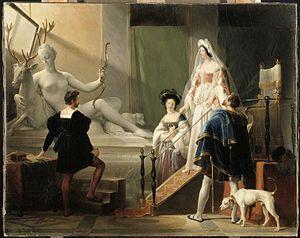
Diane de Poitiers, comtesse de Saint-Vallier, duchesse de Valentinois, demeure pendant plus de vingt ans la favorite d'Henri II, roi de France. Les sources la concernant sont infimes et lacunaires, si bien qu'on ignore quasiment tout d'elle, notamment pour des années entières. La postérité a forgé d'elle une image de femme de caractère, avide de pouvoir et d'honneurs, et grande mécène : dans les faits rien de tout cela n'est prouvé.
Alexandre-Évariste Fragonard, né le 26 octobre 1780 à Grasse et mort le 11 novembre 1850 à Paris, est un peintre et sculpteur français de style troubadour.
Jean Goujon est un sculpteur et architecte français du XVIᵉ siècle, probablement né en Normandie vers 1510 et mort selon toute vraisemblance à Bologne, vers 1567.
La Diane d'Anet ou Diane appuyée sur un cerf ou encore Fontaine de Diane est une sculpture de marbre de style maniériste représentant Diane de Poitiers en déesse Diane.